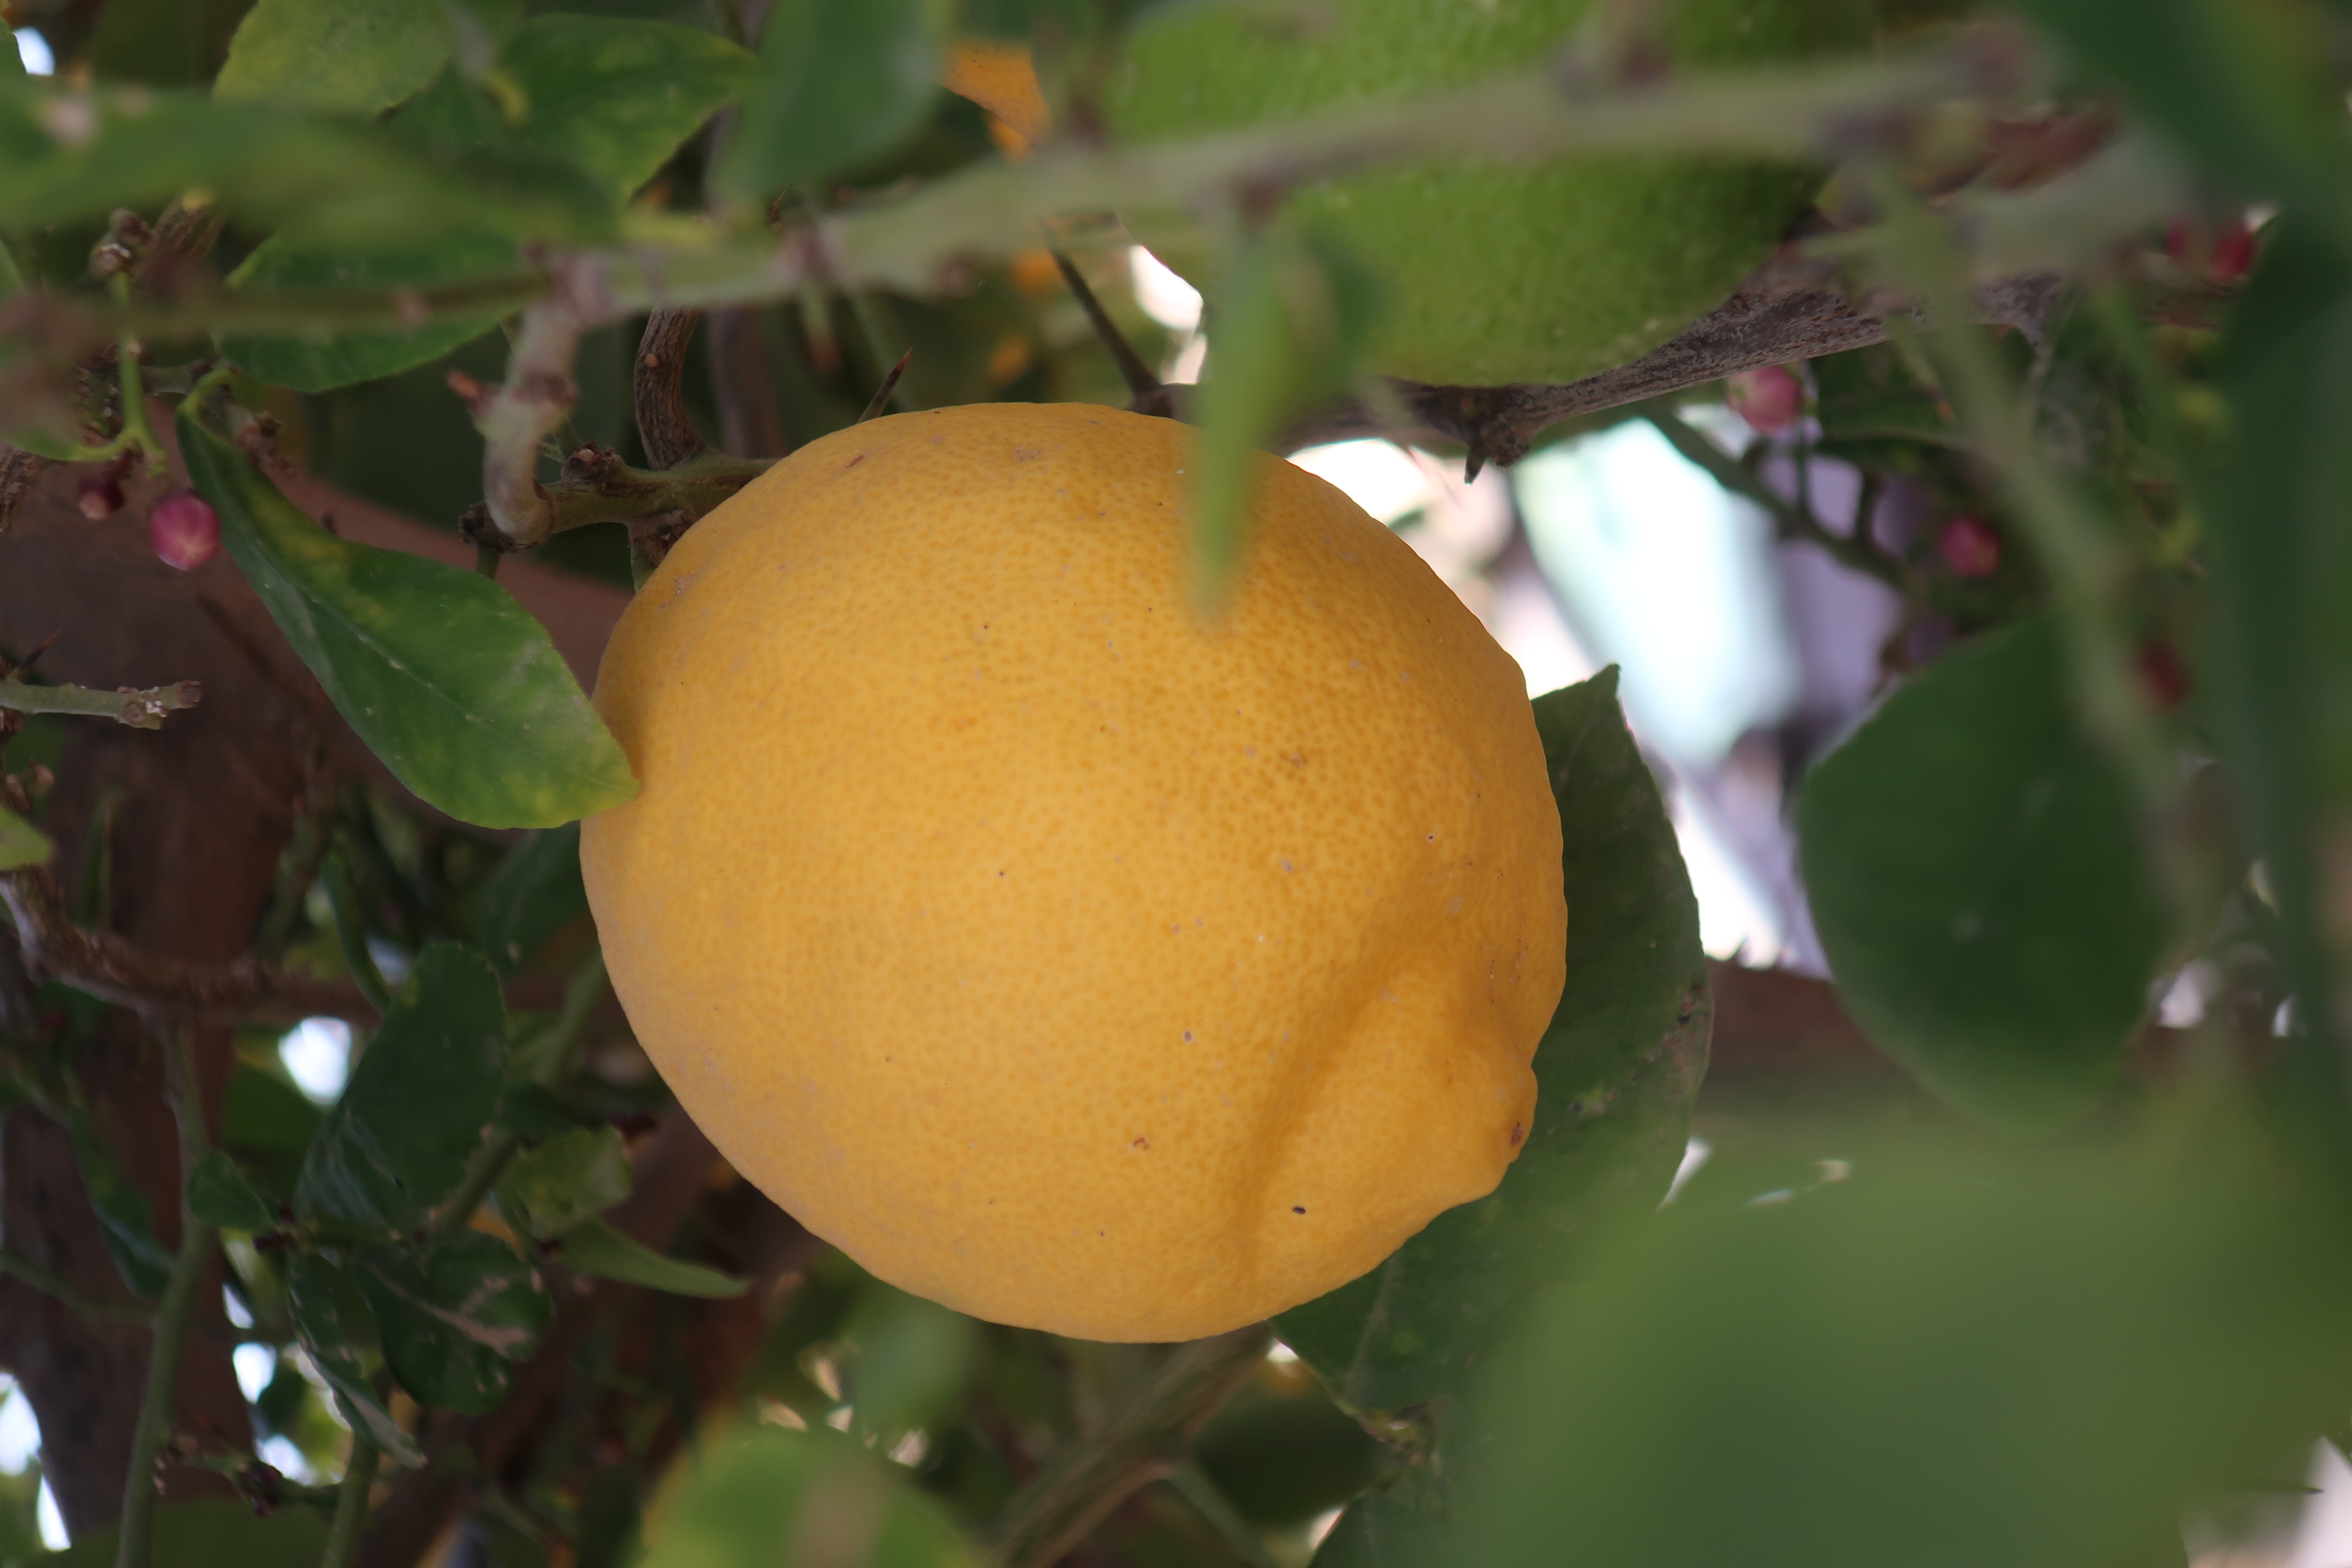
tree, land, yellow, fruit, produce, citrus, fruit tree, food, ingredient, natural foods, meyer lemon, rangpur, sweet lemon, bitter orange, citron, orange, lemon, calamondin, seedless fruit, valencia orange, citric acid, grapefruit, mandarin orange, capparaceae, yuzu